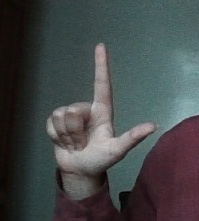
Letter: laam